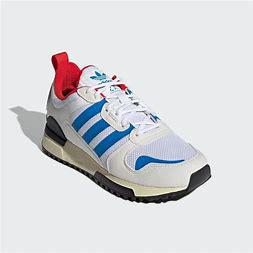
Brand: Adidas
Model: ZX 700 HD